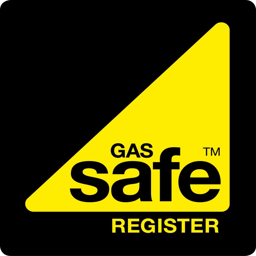
if you only remember thing from this article make sure it 's this logo !